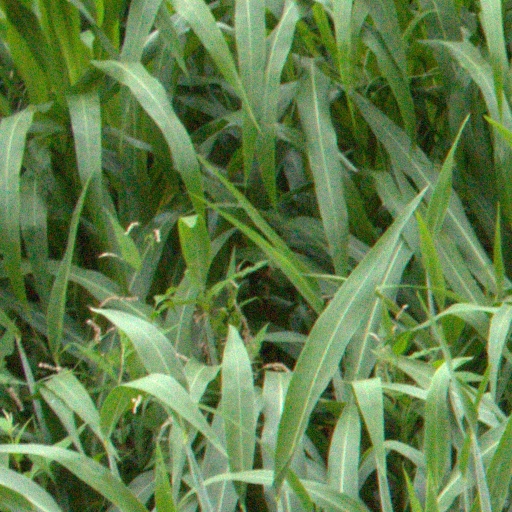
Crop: sorghum